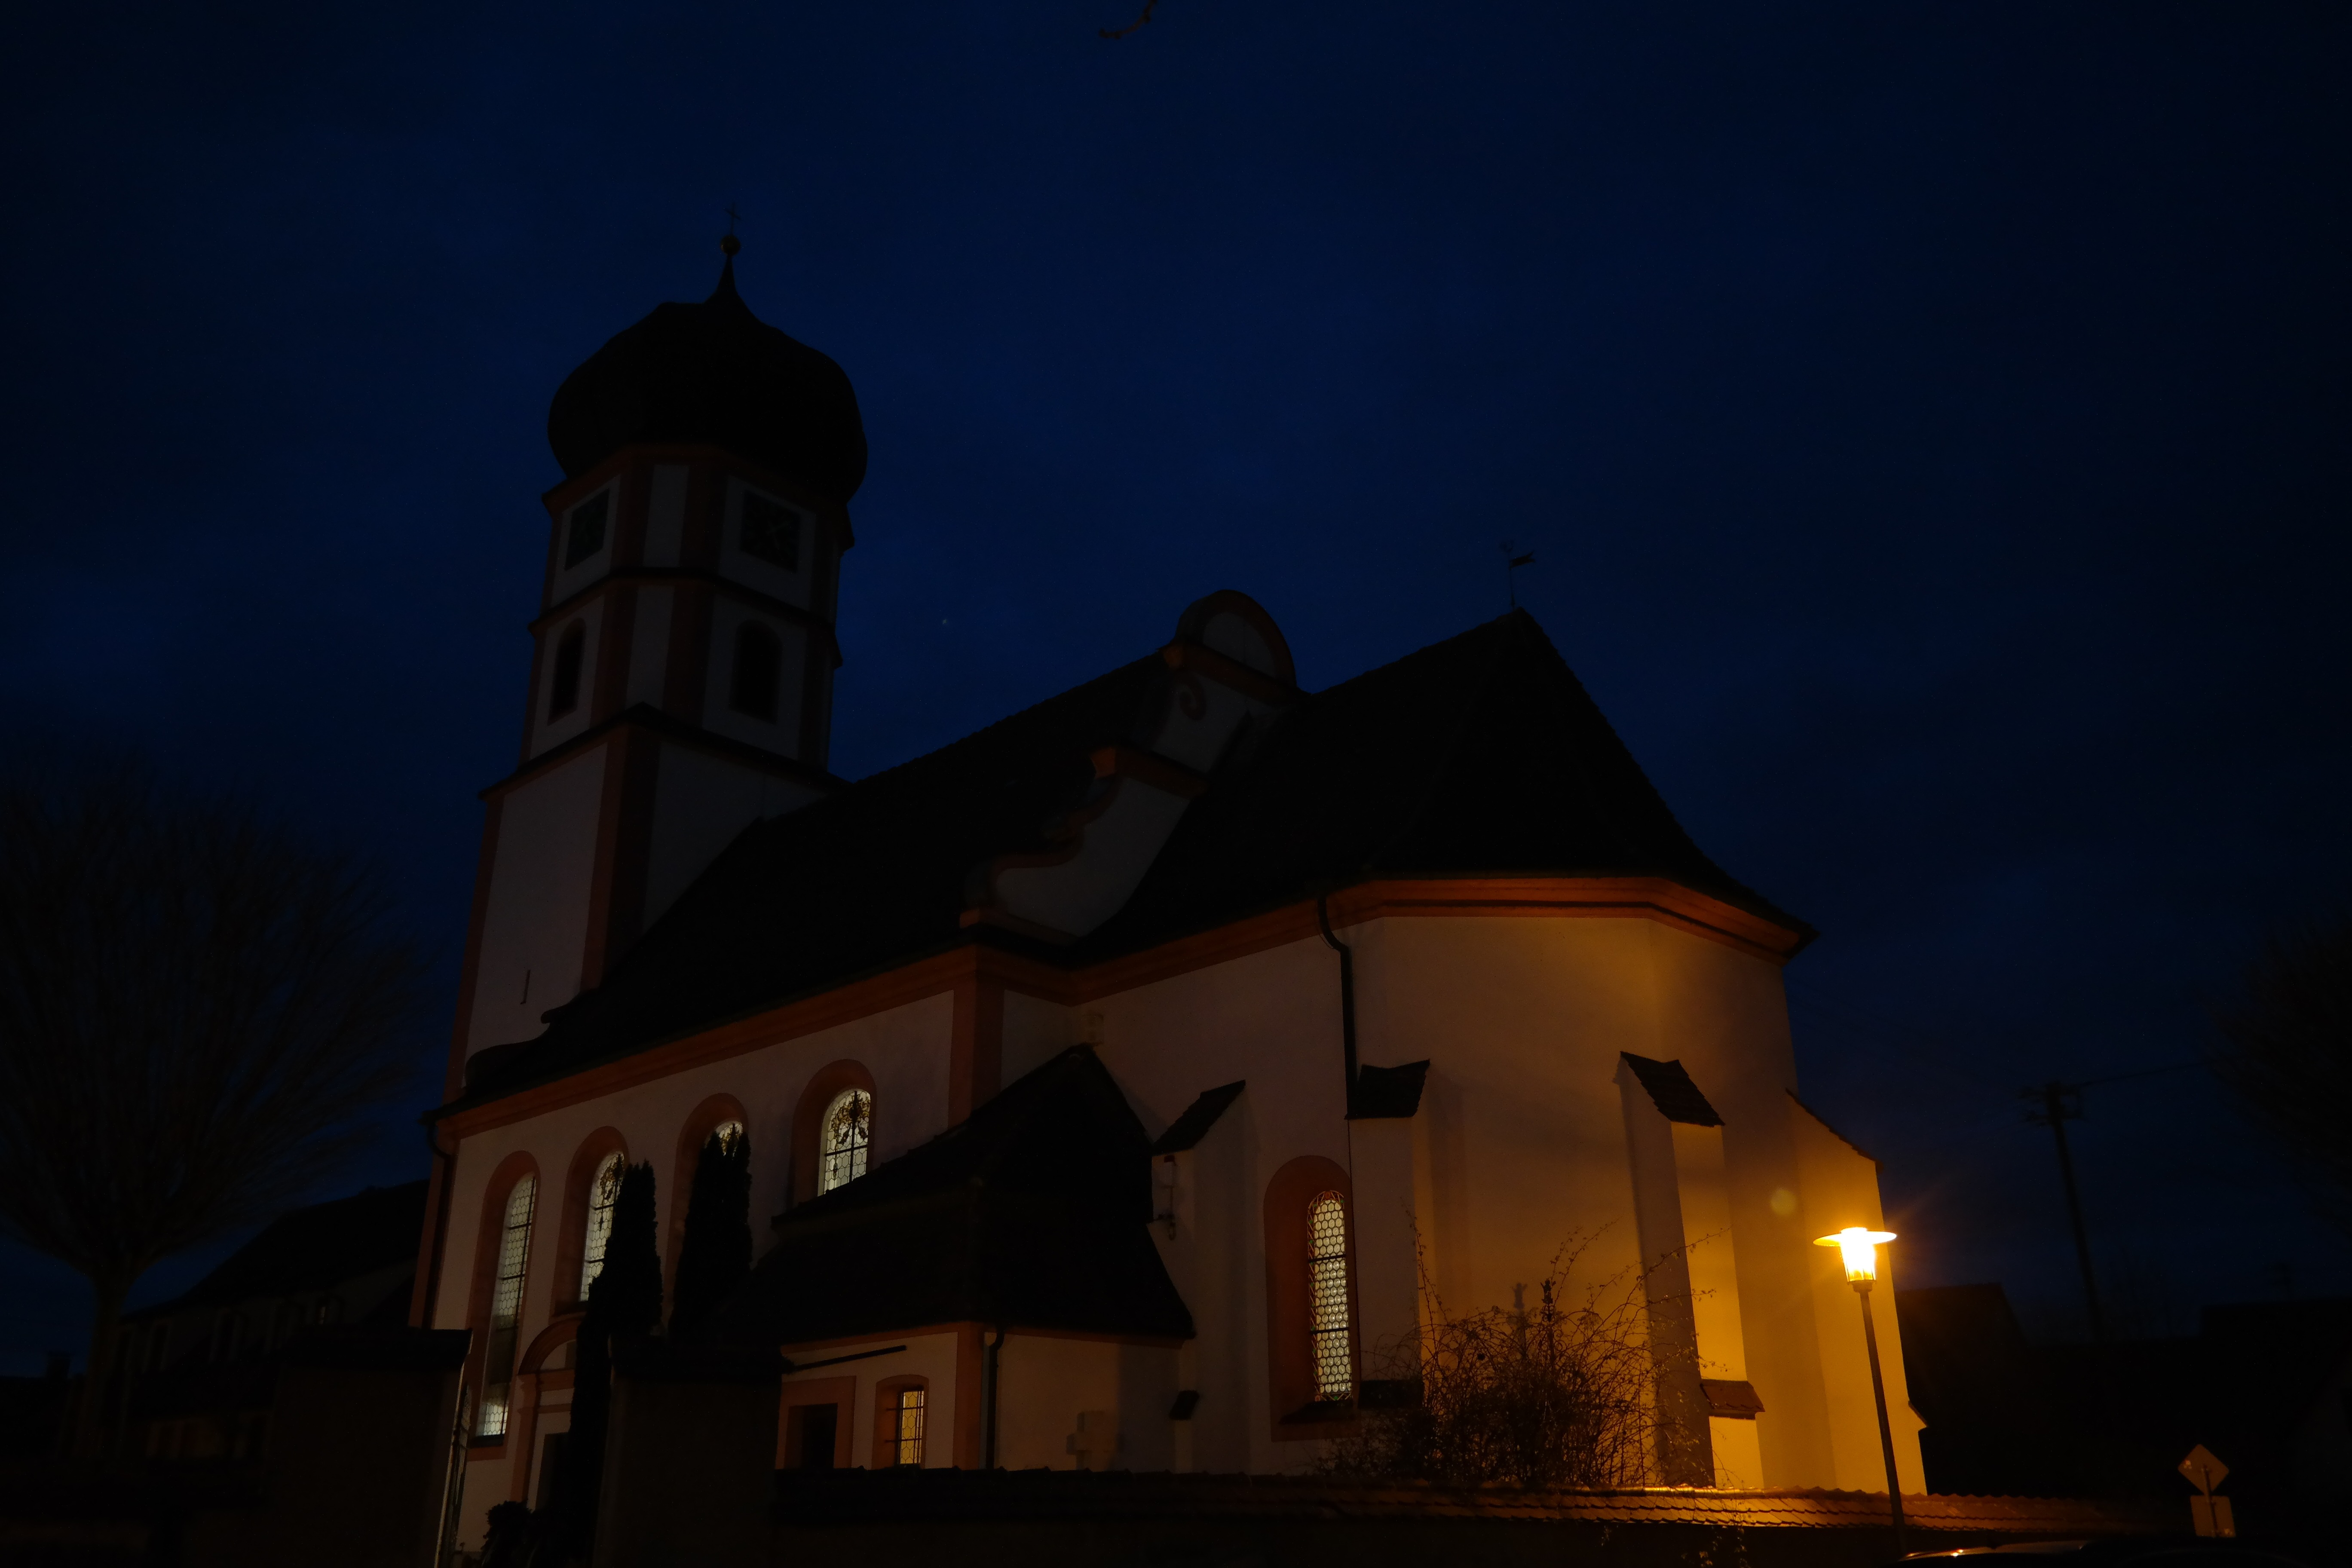
light, sky, night, house, building, dusk, evening, tower, darkness, church, lighting, place of worship, illuminated, at night, steeple, er singing, evangelical parish, st franziskus, st franziskus church